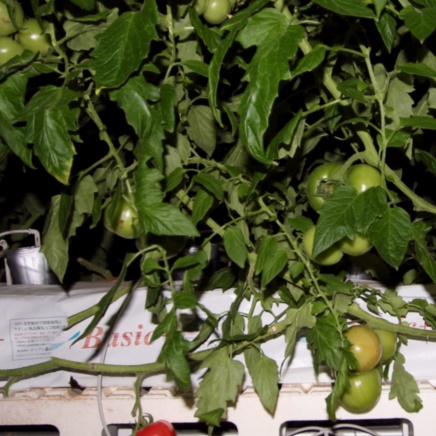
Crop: tomato